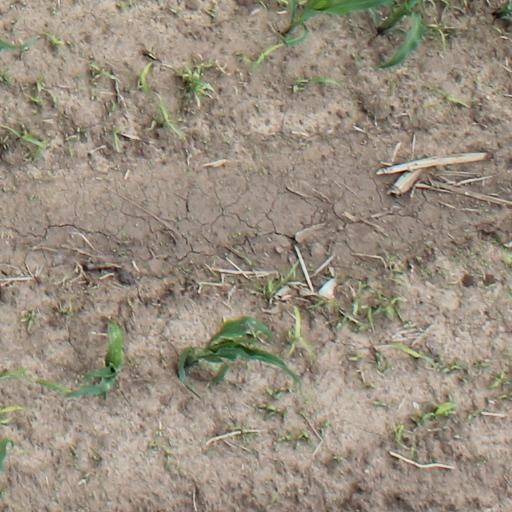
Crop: maize; corn